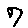
Label: 7